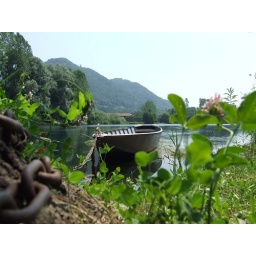
a boat on a river in the near of Venice, Italy.